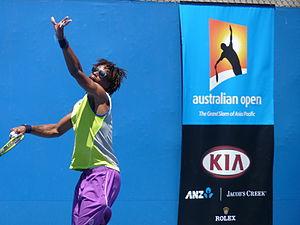
Gaël Monfils, né le 1ᵉʳ septembre 1986 à Paris, est un joueur de tennis et streameur français.